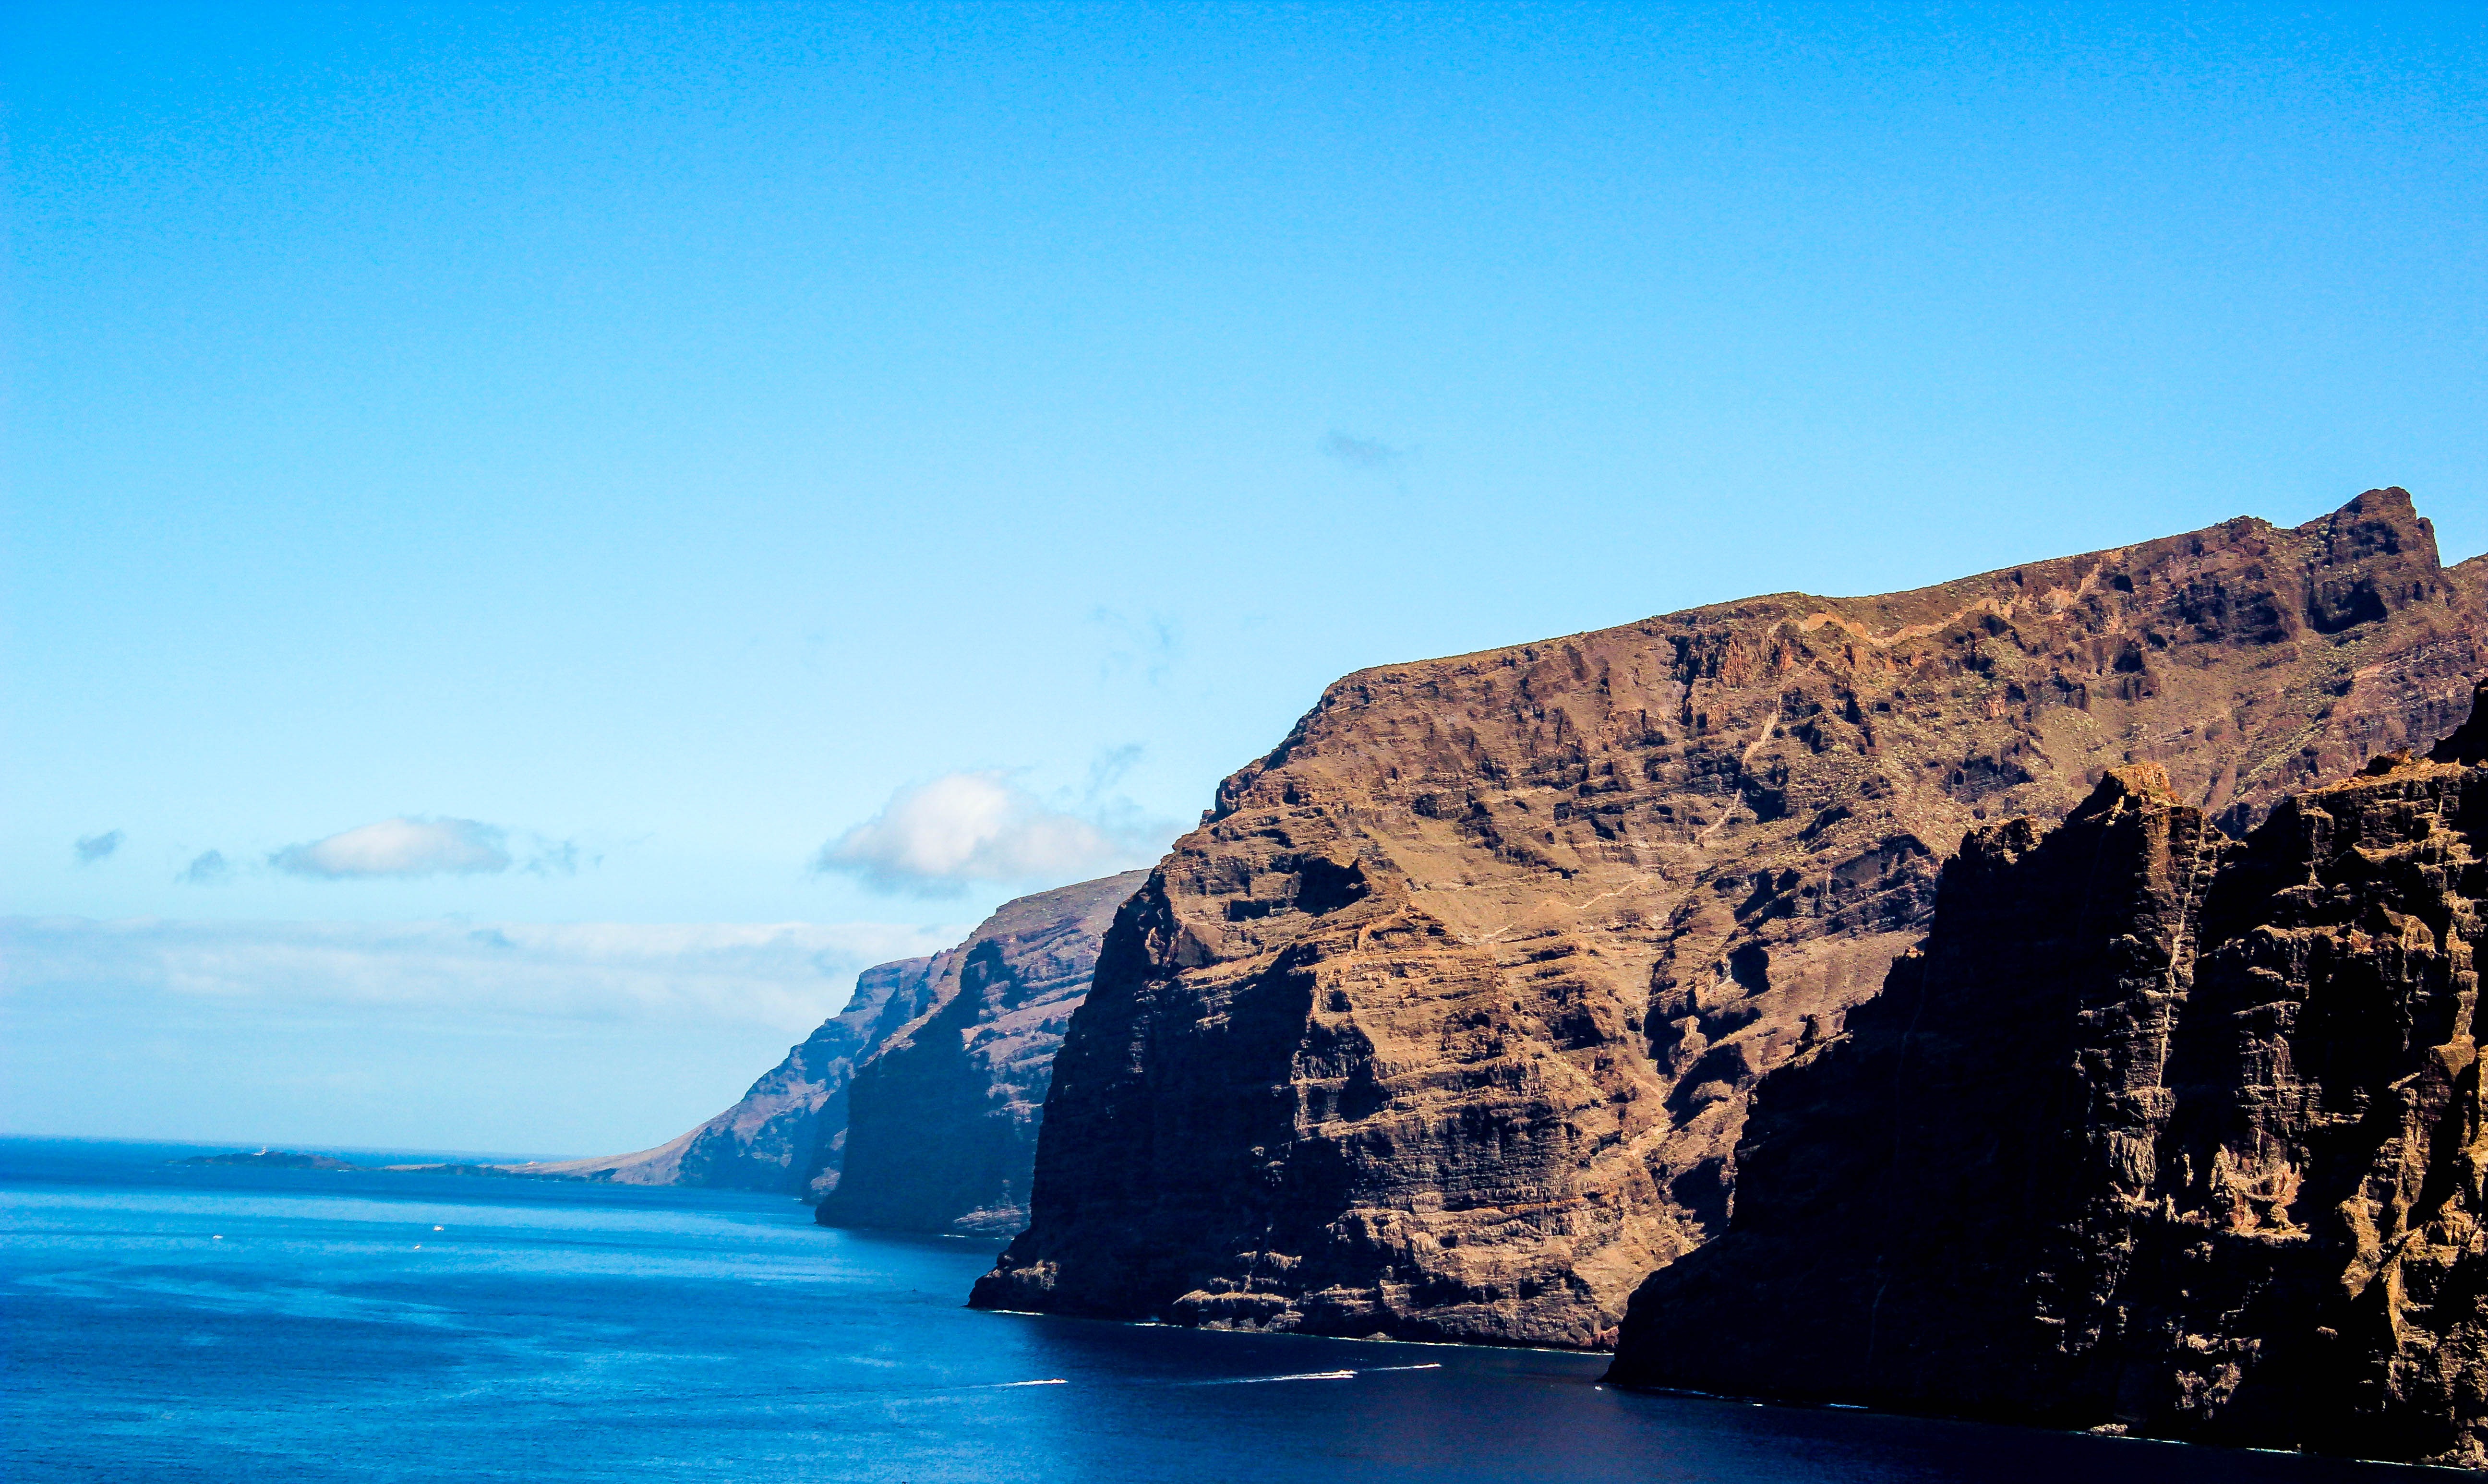
sea, coast, nature, rock, ocean, sky, view, stone, formation, cliff, bay, blue, terrain, clouds, cape, landform, los gigantes, geographical feature